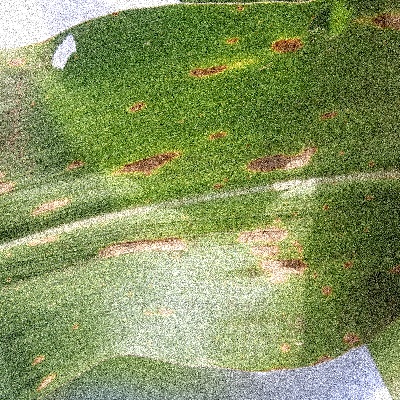
Label: Corn_(Maize)___Leaf_Spot